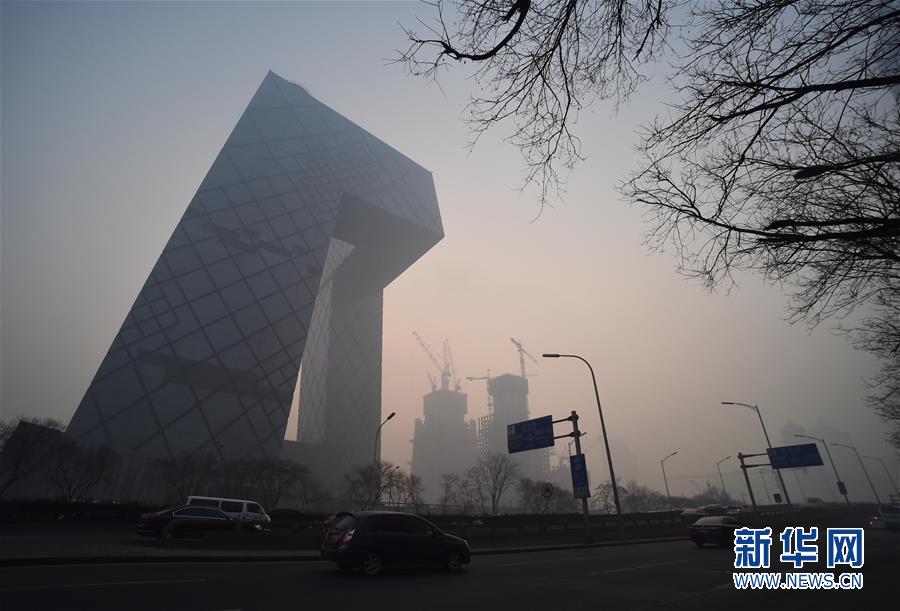
Weather: foggy or hazy